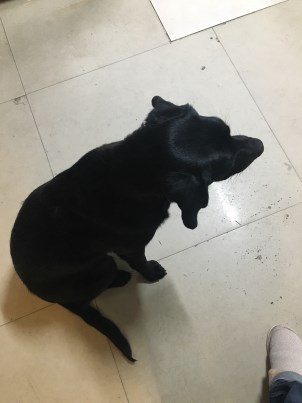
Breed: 3580-n000122-Labrador_retriever